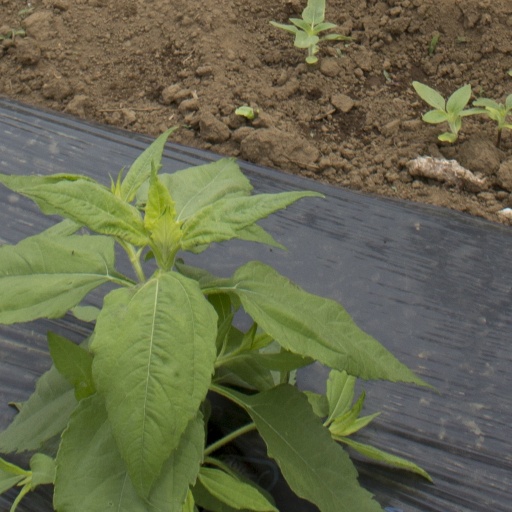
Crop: Jerusalem artichoke